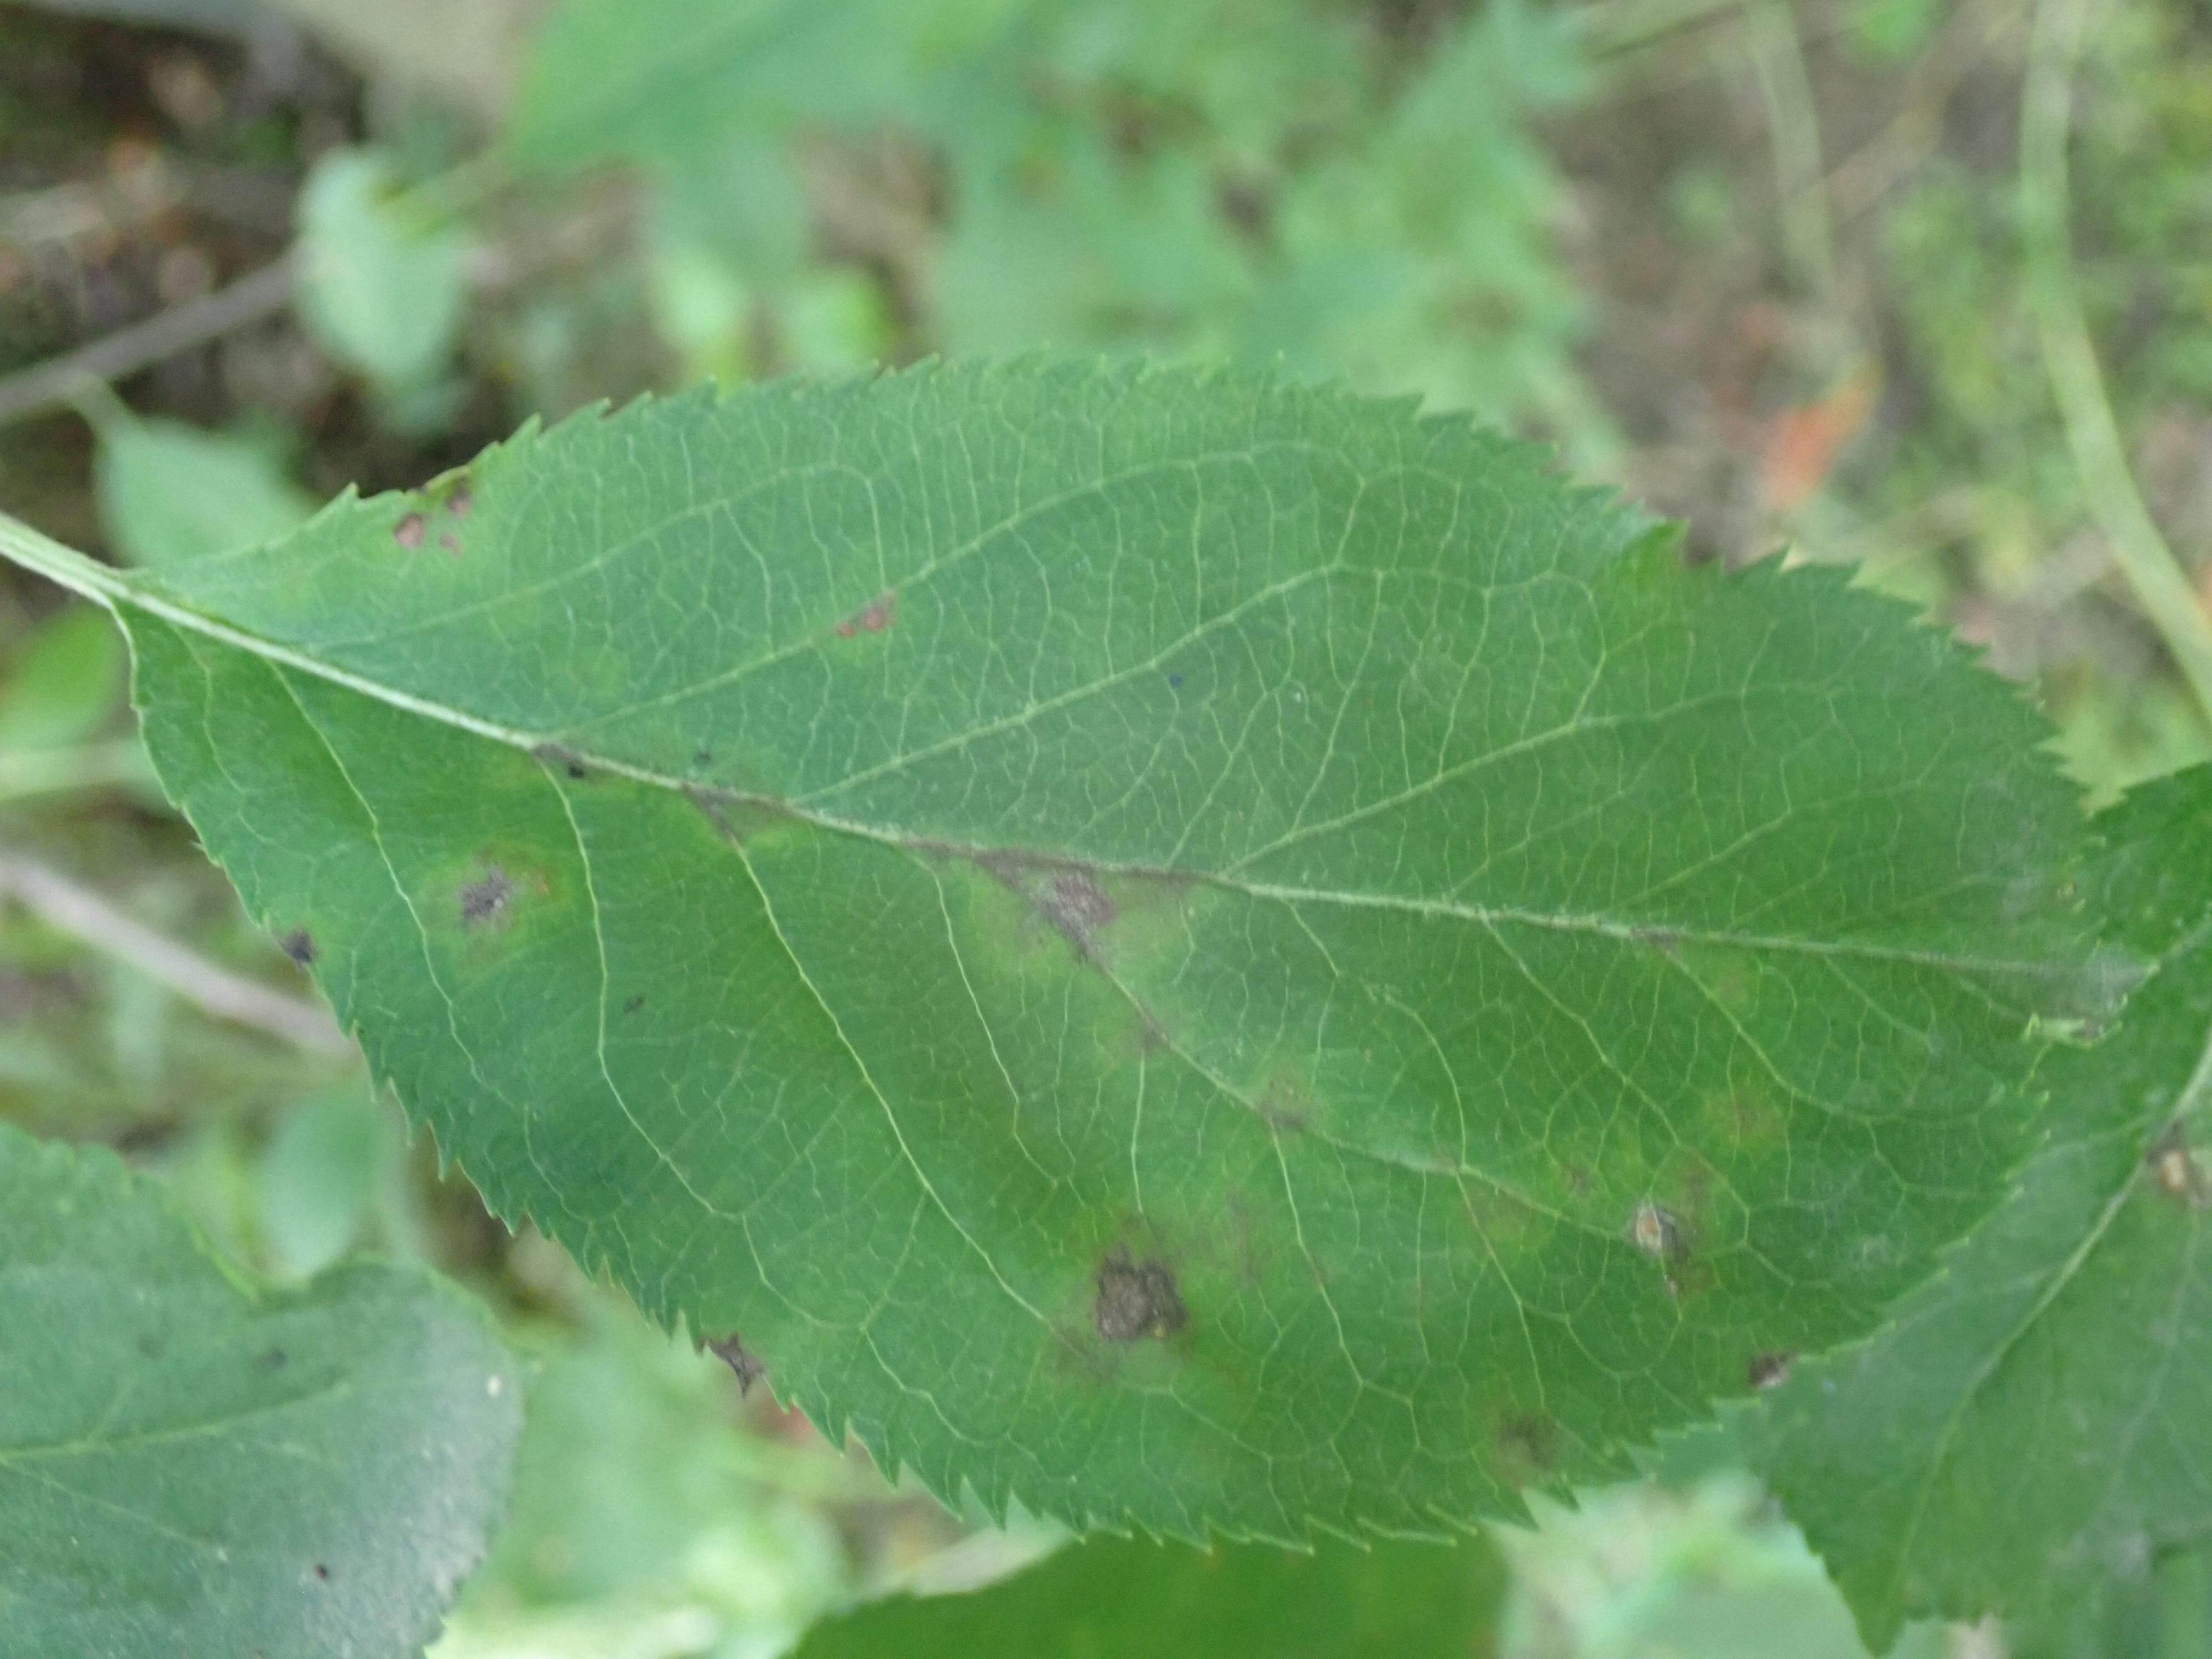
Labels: scab